Centennial Challenges

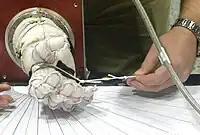
2009 Competition

In the 2007 competition, only the pressure-restraining layer part of the glove was required. But for the 2009 challenge, teams had to provide a complete glove, including the outer, thermal-micrometeoroid-protection layer. This competition rewarded US$200,000 in May 2007 to the team which constructed the best-performing astronaut glove.